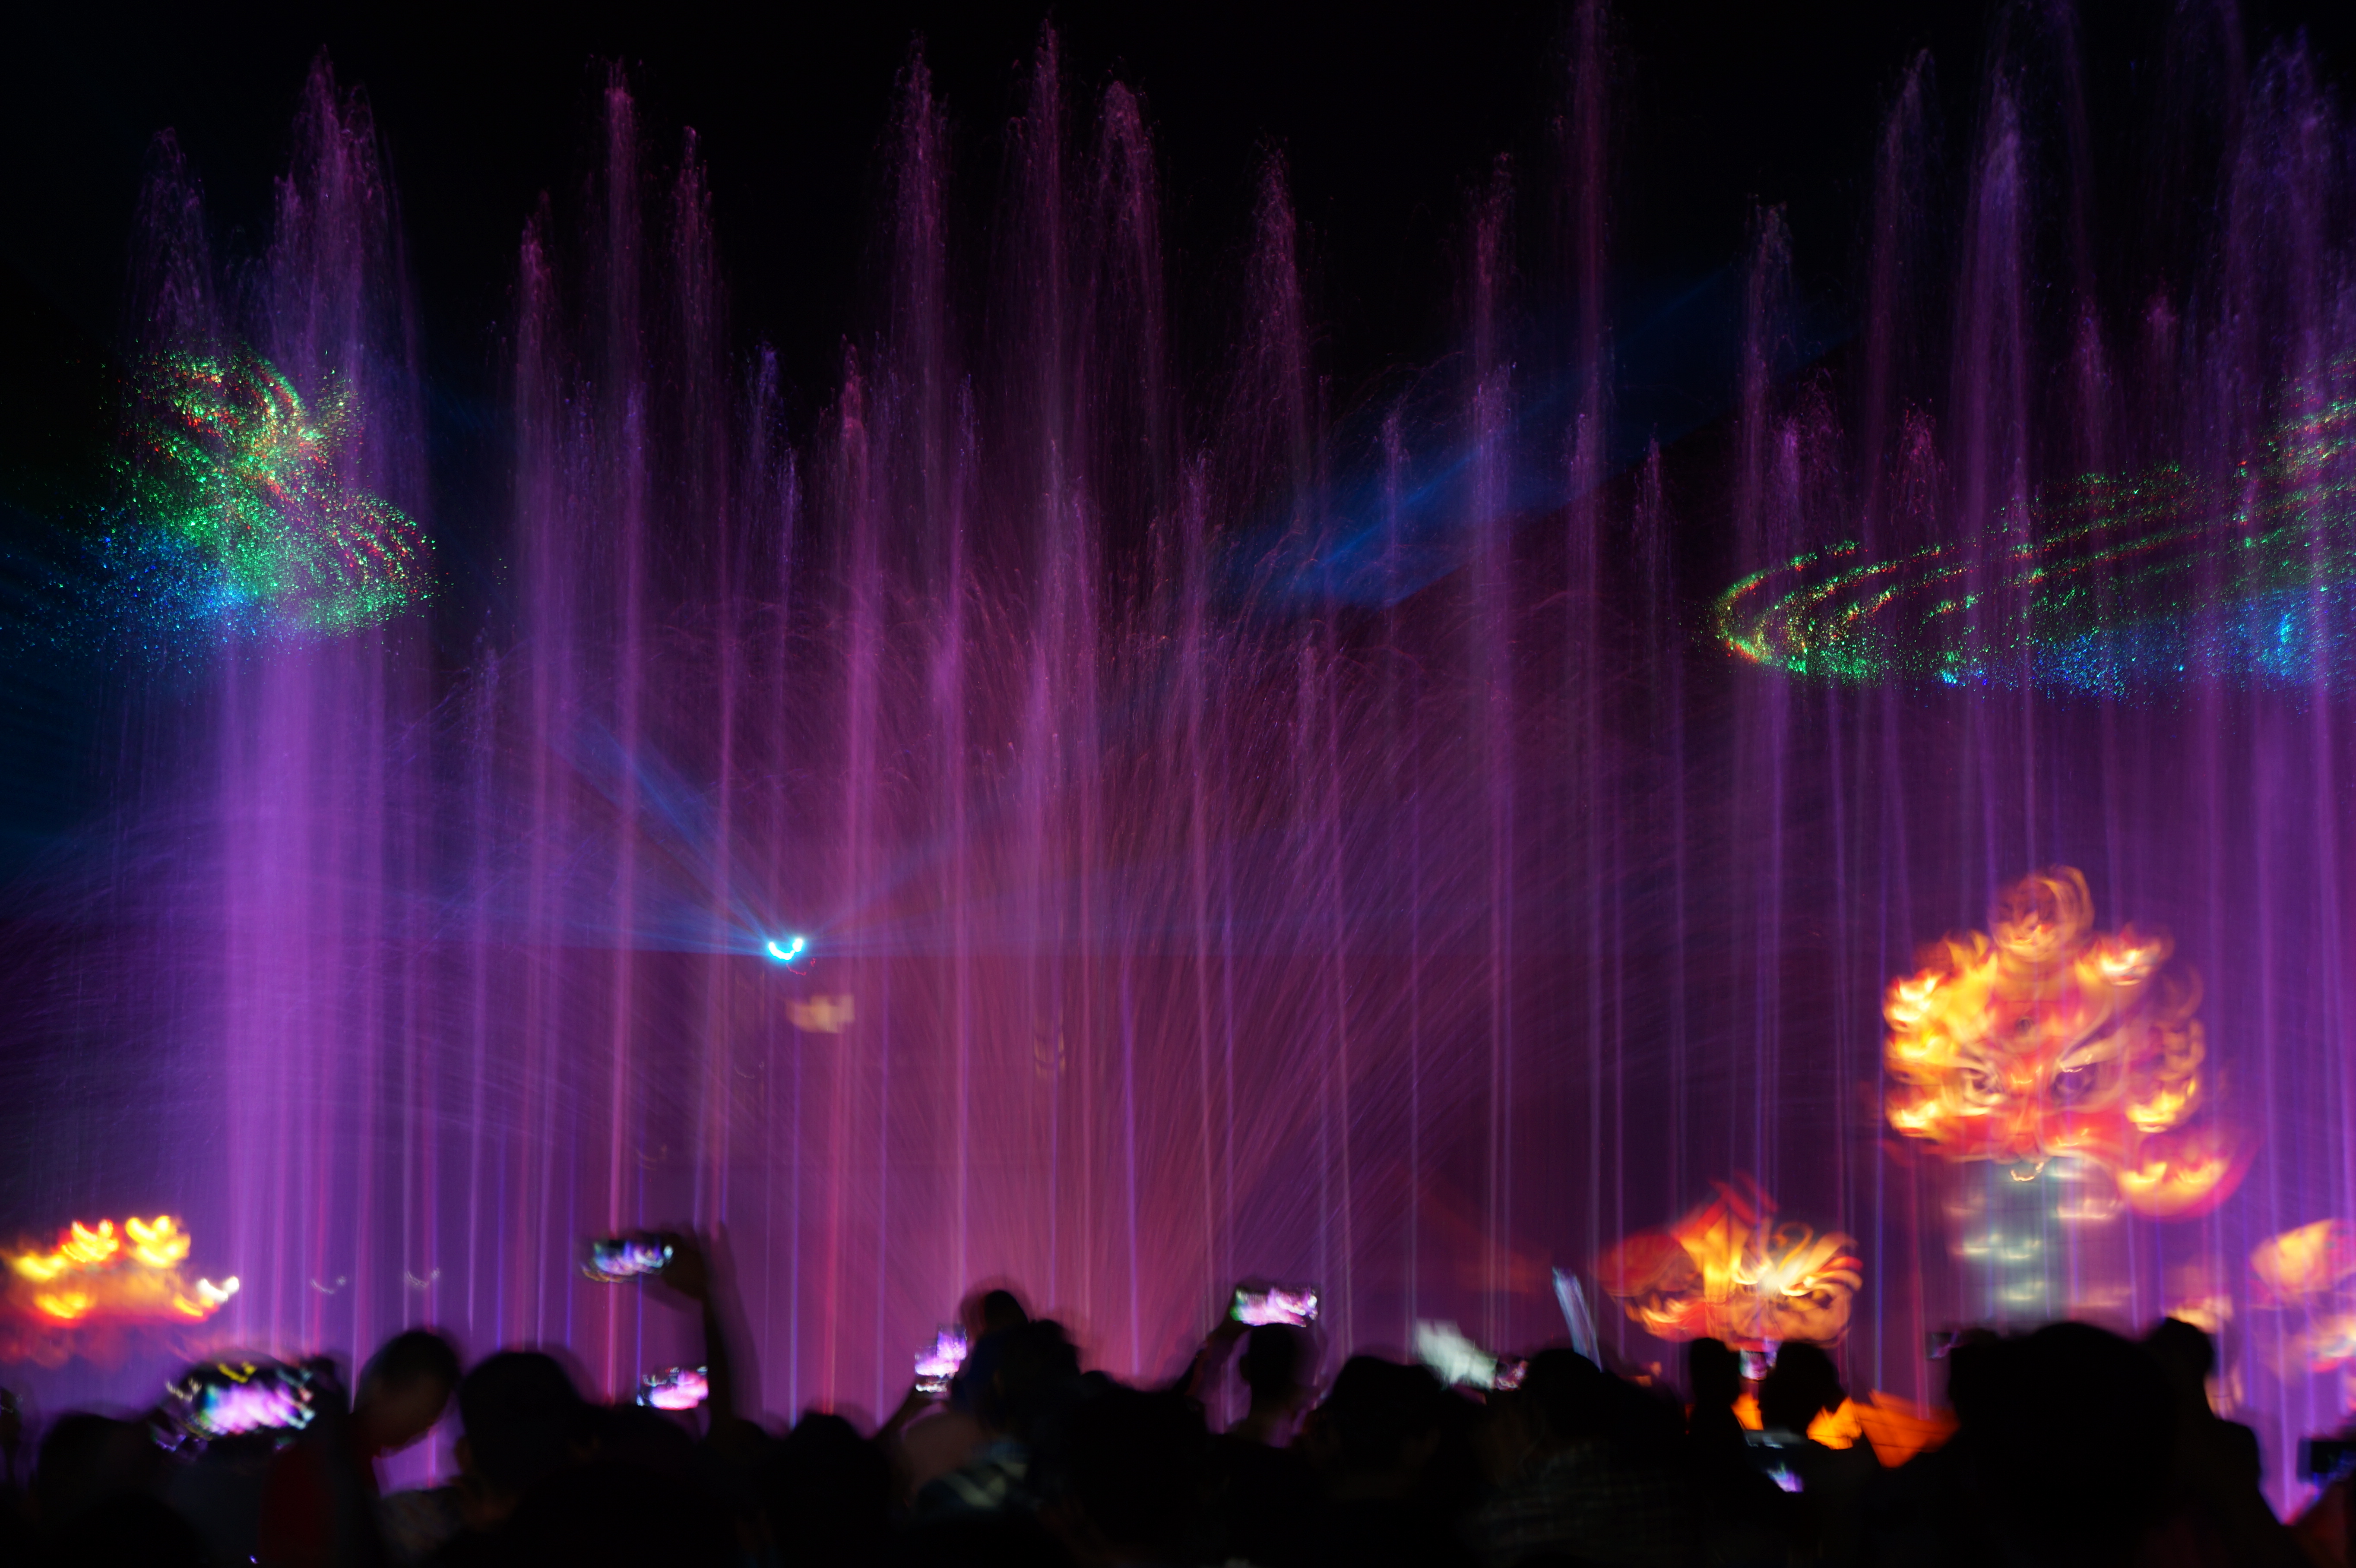
photography, performance, entertainment, stage, light, purple, performing arts, lighting, violet, event, concert, public event, Visual effect lighting, performance art, music venue, sky, technology, fun, musical theatre, tree, rock concert, night, magenta, theatrical scenery, crowd, theatre, spectacle, plant, water feature, heater, space, fete, fountain